Southern Democrats

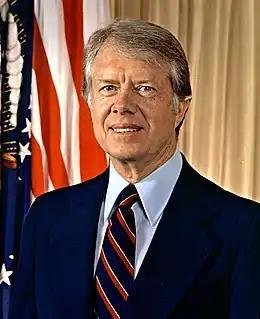
39th U.S. President Jimmy Carter, a Southern Democrat from the state of Georgia and the longest-lived president in U.S. history

Denouncing the forced busing policy that was used to enforce school desegregation, Richard Nixon courted populist conservative Southern Whites with what is called the Southern Strategy, though his speechwriter Jeffrey Hart claimed that his campaign rhetoric was actually a "Border State Strategy" and accused the press of being "very lazy" when they called it a "Southern Strategy". In the 1971 "Swann v. Charlotte-Mecklenburg Board of Education" ruling, the power of the federal government to enforce forced busing was strengthened when the Supreme Court ruled that the federal courts had the discretion to include busing as a desegregation tool to achieve racial balance. Some southern Democrats became Republicans at the national level, while remaining with their old party in state and local politics throughout the 1970s and 1980s. Several prominent conservative Democrats switched parties to become Republicans, including Strom Thurmond, John Connally and Mills E. Godwin Jr. In the 1974 "Milliken v. Bradley" decision, however, the ability to use forced busing as a political tactic was greatly diminished when the U.S. Supreme Court placed an important limitation on "Swann" and ruled that students could only be bused across district lines if evidence of de jure segregation across multiple school districts existed.